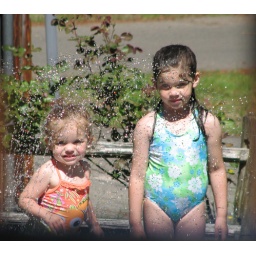
girls in the water